Murder mystery game

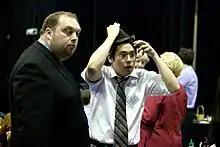
Costumed players in a murder mystery

Large group games are often played in a hired venue, a restaurant, a hotel, or at a workplace. They are often used for fundraisers, team building, and corporate events.